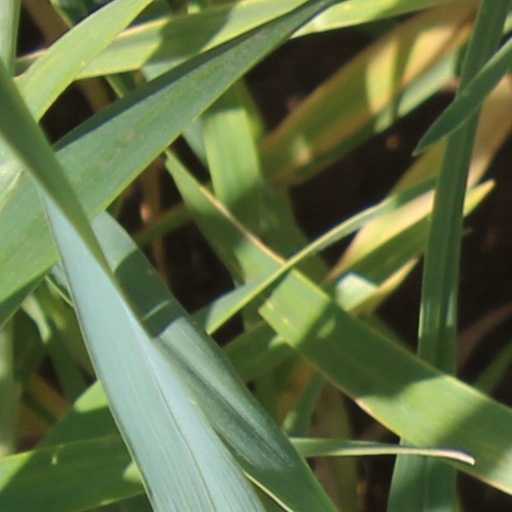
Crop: wheat